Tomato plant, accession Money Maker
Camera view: horizontal (90 deg, fisheye); turntable rotation: 240 degrees
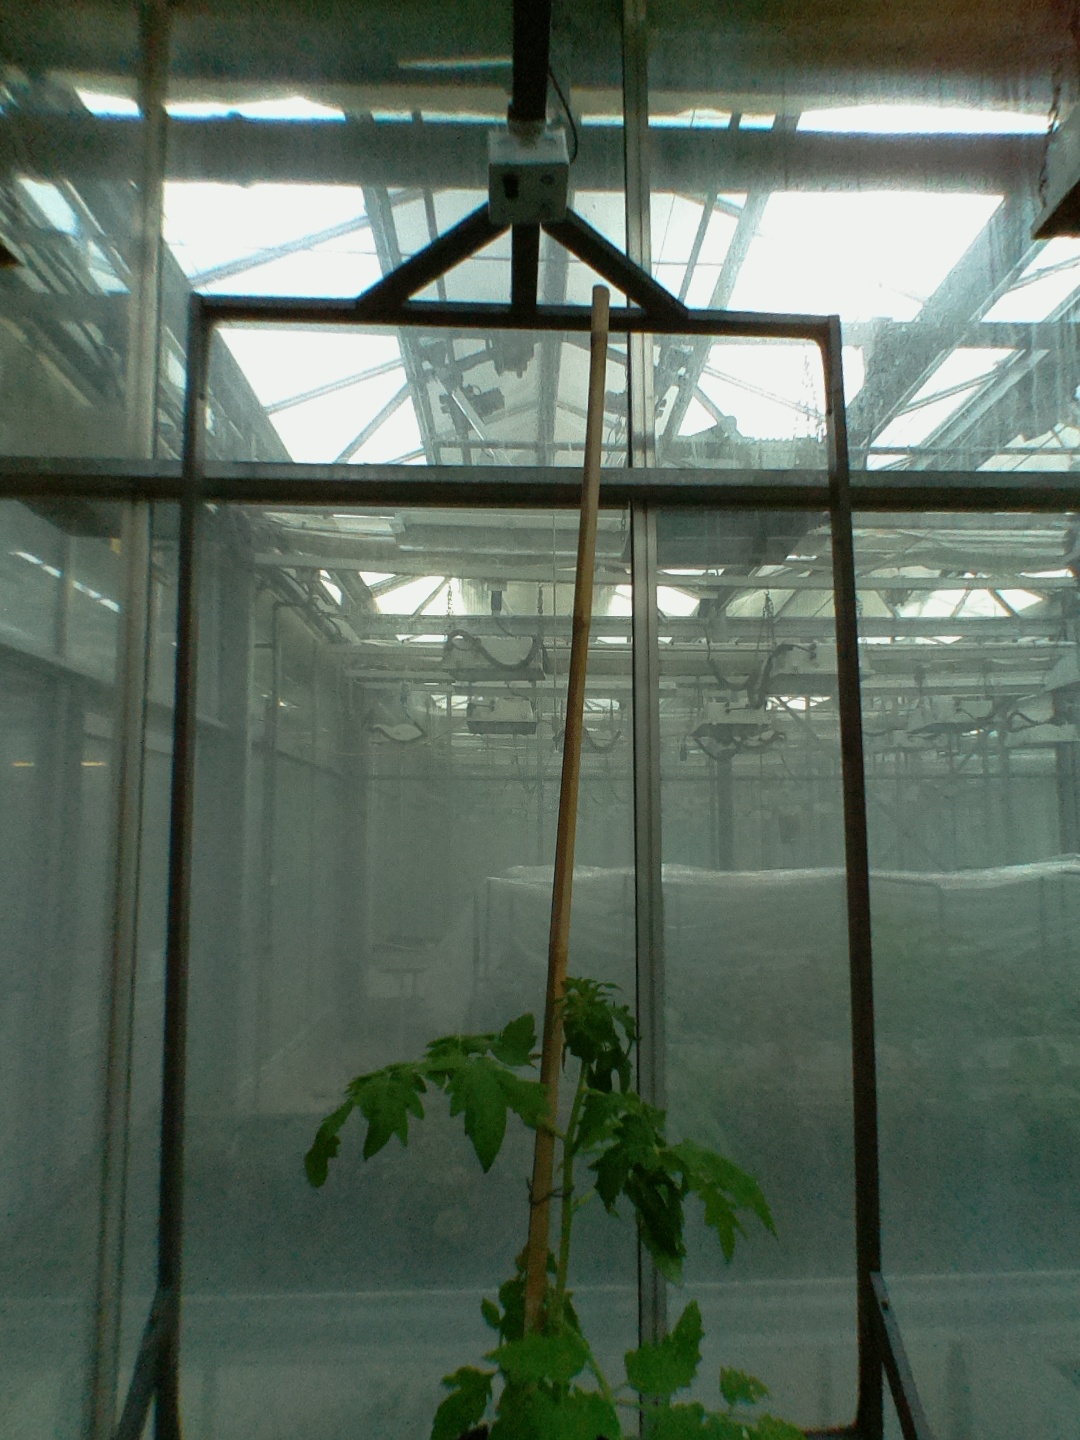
BBCH growth stage 14: 8 of true leaves visible